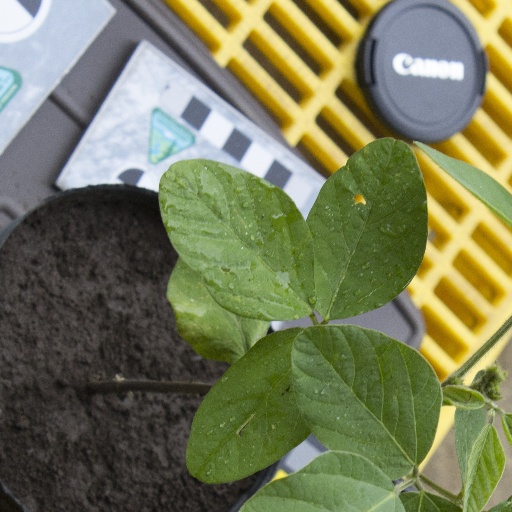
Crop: soybean